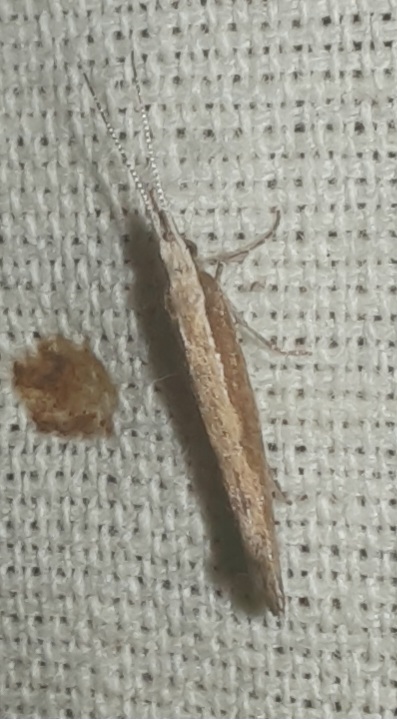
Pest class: diamondback_moth